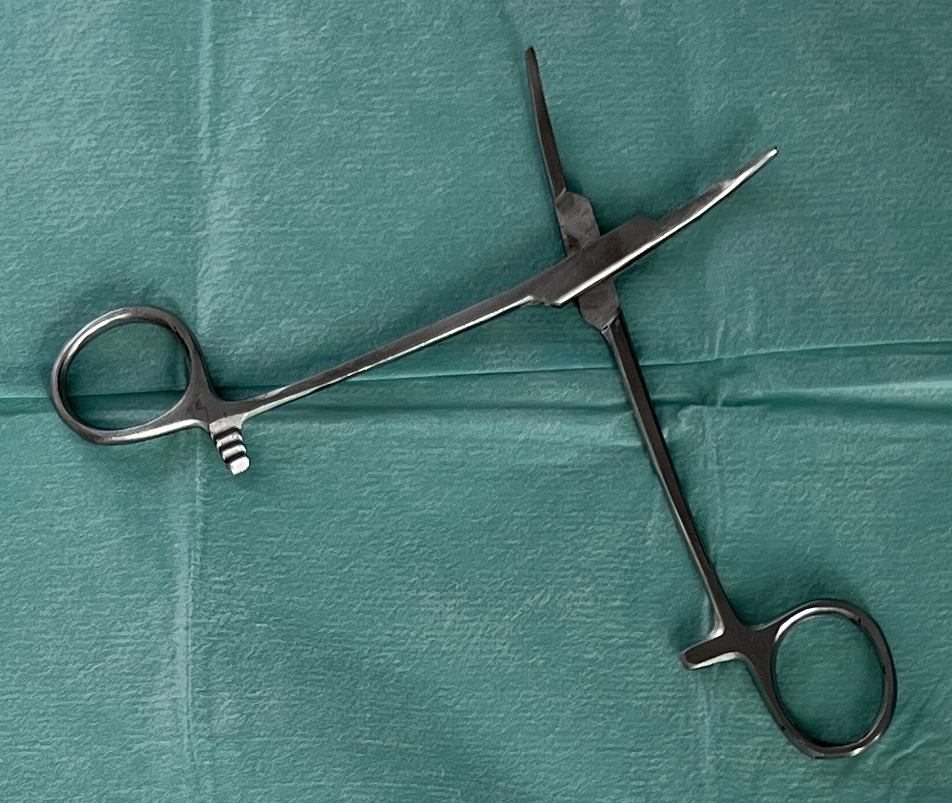
Hinged instrument state: open